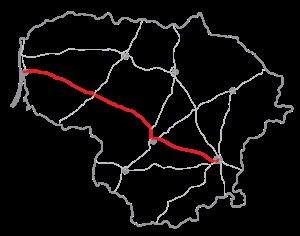
Un itinéraire, du latin itinerarius qui a le même sens, lui-même de iter, itineris qui signifie en français « chemin », désigne le chemin à suivre pour se rendre d'un endroit à un autre. Le terme s'applique à n'importe quel mode de transport, qu'il soit terrestre, maritime ou aérien, motorisé ou non. À pied, les chemins de Compostelle ou les sentiers de grande randonnée constituent des itinéraires.